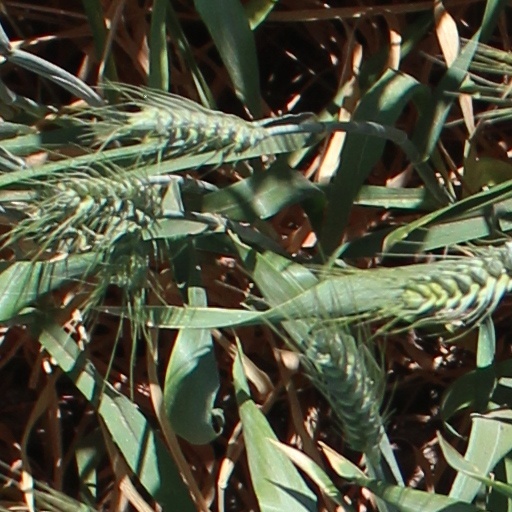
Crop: wheat